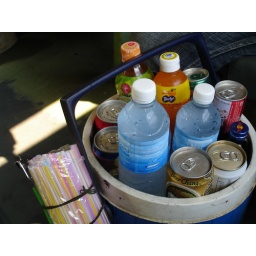
Vending machine in train Ayutthaya Thailand